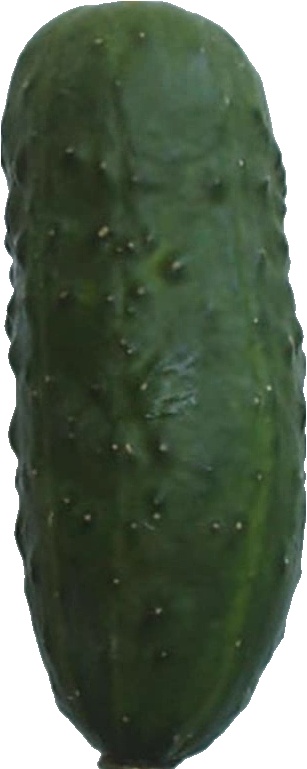
Label: cucumber_1